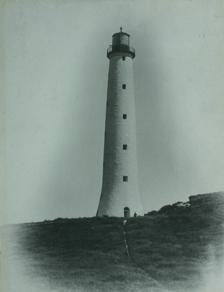
Building: Cape Wickham Lighthouse
Country: Unknown
Year built: 1861
Lighthouse in Tasmania, Australia Lighthouse Cape Wickham Lighthouse The lighthouse in 1887 Location King Island Tasmania Australia Coordinates 39°35′18.7″S 143°56′34.7″E / 39.588528°S 143.942972°E / -39.588528; 143.942972 Tower Constructed 1861 Construction stone tower Automated 1918 Height 48 metres (157 ft) Shape cylindrical tower with balcony and lantern Markings white tower and lantern Operator Australian Maritime Safety Authority Heritage Commonwealth Heritage Register Light Focal height 85 metres (279 ft) Light source 1,000 watts (1.3 hp) 120 electronvolts (19 aJ) Tungsten Halogen Lamp Intensity 550,000 cd Range 24 nautical miles (44 km; 28 mi) Characteristic Fl W 10s. The Cape Wickham Lighthouse is a lighthouse situated at Cape Wickham on King Island , Tasmania .  At 48 metres (157 ft) tall, it is Australia's tallest lighthouse. The lighthouse is listed on the Commonwealth Heritage Register . There are eleven timber flights of stairs in the lighthouse, with twenty steps each, which must be climbed in order to reach the top.  Surrounding the lighthouse are the remains of a number of associated buildings, including a small church.  There are also a number of gravestones, many belonging to those who were shipwrecked in the area after the lighthouse was built. History The lighthouse was originally established in 1861, in response to the sinking of the barque Cataraqui sixteen years earlier, a disaster which had resulted in the deaths of 400 people. While it was being constructed, some worried that the lighthouse would cause more shipwrecks than it prevented, as lighthouses usually showed the way to safety rather than warning of danger as the Cape Wickham lighthouse was designed to do.  Nonetheless, the lighthouse was eventually completed, although shipwrecks frequently continued to occur until the Currie Lighthouse was completed in 1879. Built from locally quarried stone, the lighthouse was staffed by a superintendent until the light was automated in the 1920s.  The superintendent often came into conflict with hunters and other established inhabitants of the island, with one 1873 report stating: There are certain lawless men who have taken up their residence on the island who make a practice of annoying the Superintendent in every possible way, destroying his cattle, pulling down the fences and taking his hay and in fact they say they are determined to make the place too hot for him, and I much fear it will end in some serious injury to the station or perhaps to the light itself. — from Guiding Lights by Katherine Stanley The lighthouse c. 1887 .  The superintendent's quarters can be seen to the left. The superintendents were required to be extremely self-sufficient, as only one supply ship visited the site a year.  Some of the lightkeepers resorted to looting and theft to supplement these supplies, with one keeper being dismissed for storing goods that his brother had looted from a shipwreck. In the 1920s, it was determined that it was no longer necessary for the light to be staffed on a full-time basis, and automation systems were added to the lighthouse.  At this time, a number of the surrounding buildings were also demolished, including the superintendent's residence. The lighthouse continued to be looked after by the lighthouse keeper from nearby Currie . During preparations for the 150th anniversary of the lighthouse, it was discovered that it had never been officially opened. To rectify this oversight, Australian Governor-General Quentin Bryce officially opened the lighthouse in a ceremony on 5 November 2011. See also Australia portal Engineering portal History of Tasmania List of lighthouses in Tasmania References